Nowy Sącz

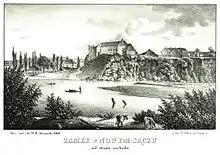
Nowy Sącz in the 1840s

The decline of the town continued in the 18th century, when Nowy Sącz suffered more destruction during the Great Northern War and the Bar Confederation, when the castle was burned. In 1772, during the First Partition of Poland, the town was annexed by the Habsburg Empire and made part of newly formed Galicia, where it remained until November 1918. Nowy Sącz rose to new prominence in the 19th century when the Austrian authorities built a railway connecting it with Vienna (1880s). Nowy Sącz was the seat of a county, new buildings were opened, the town was a rail hub with a large rail repair shop opened in 1876.